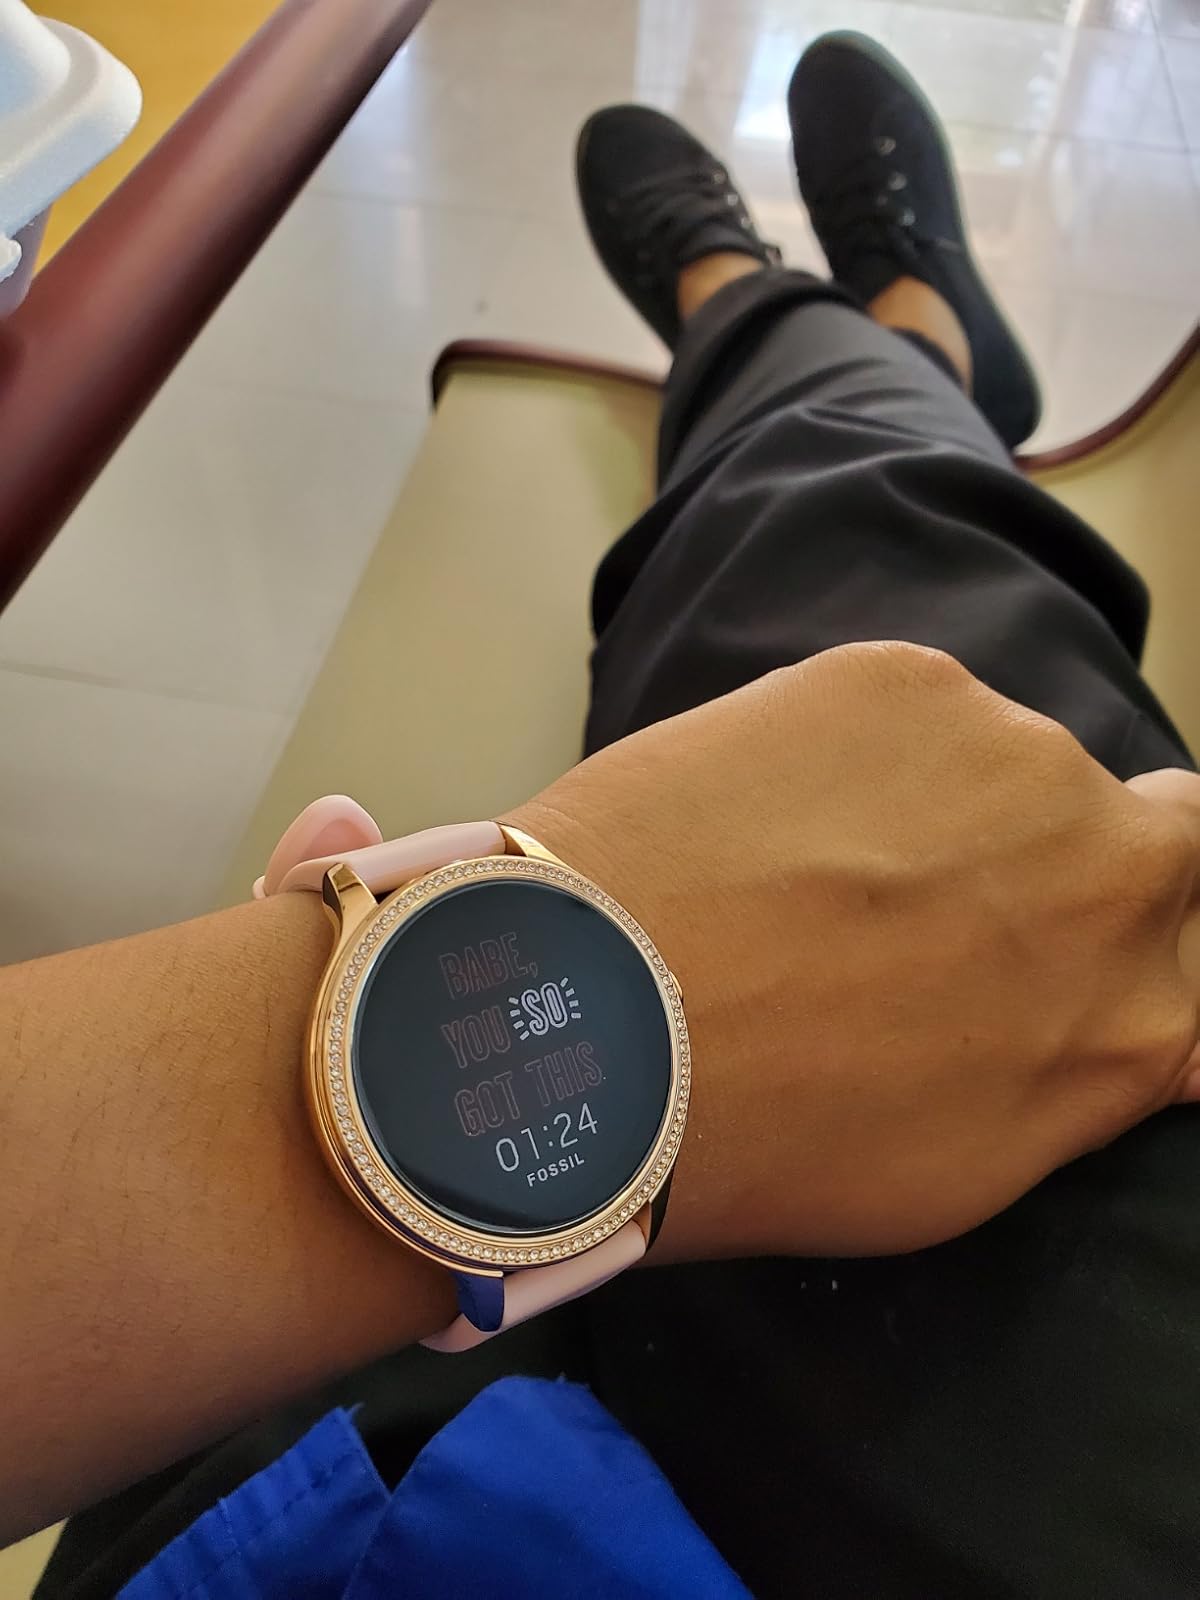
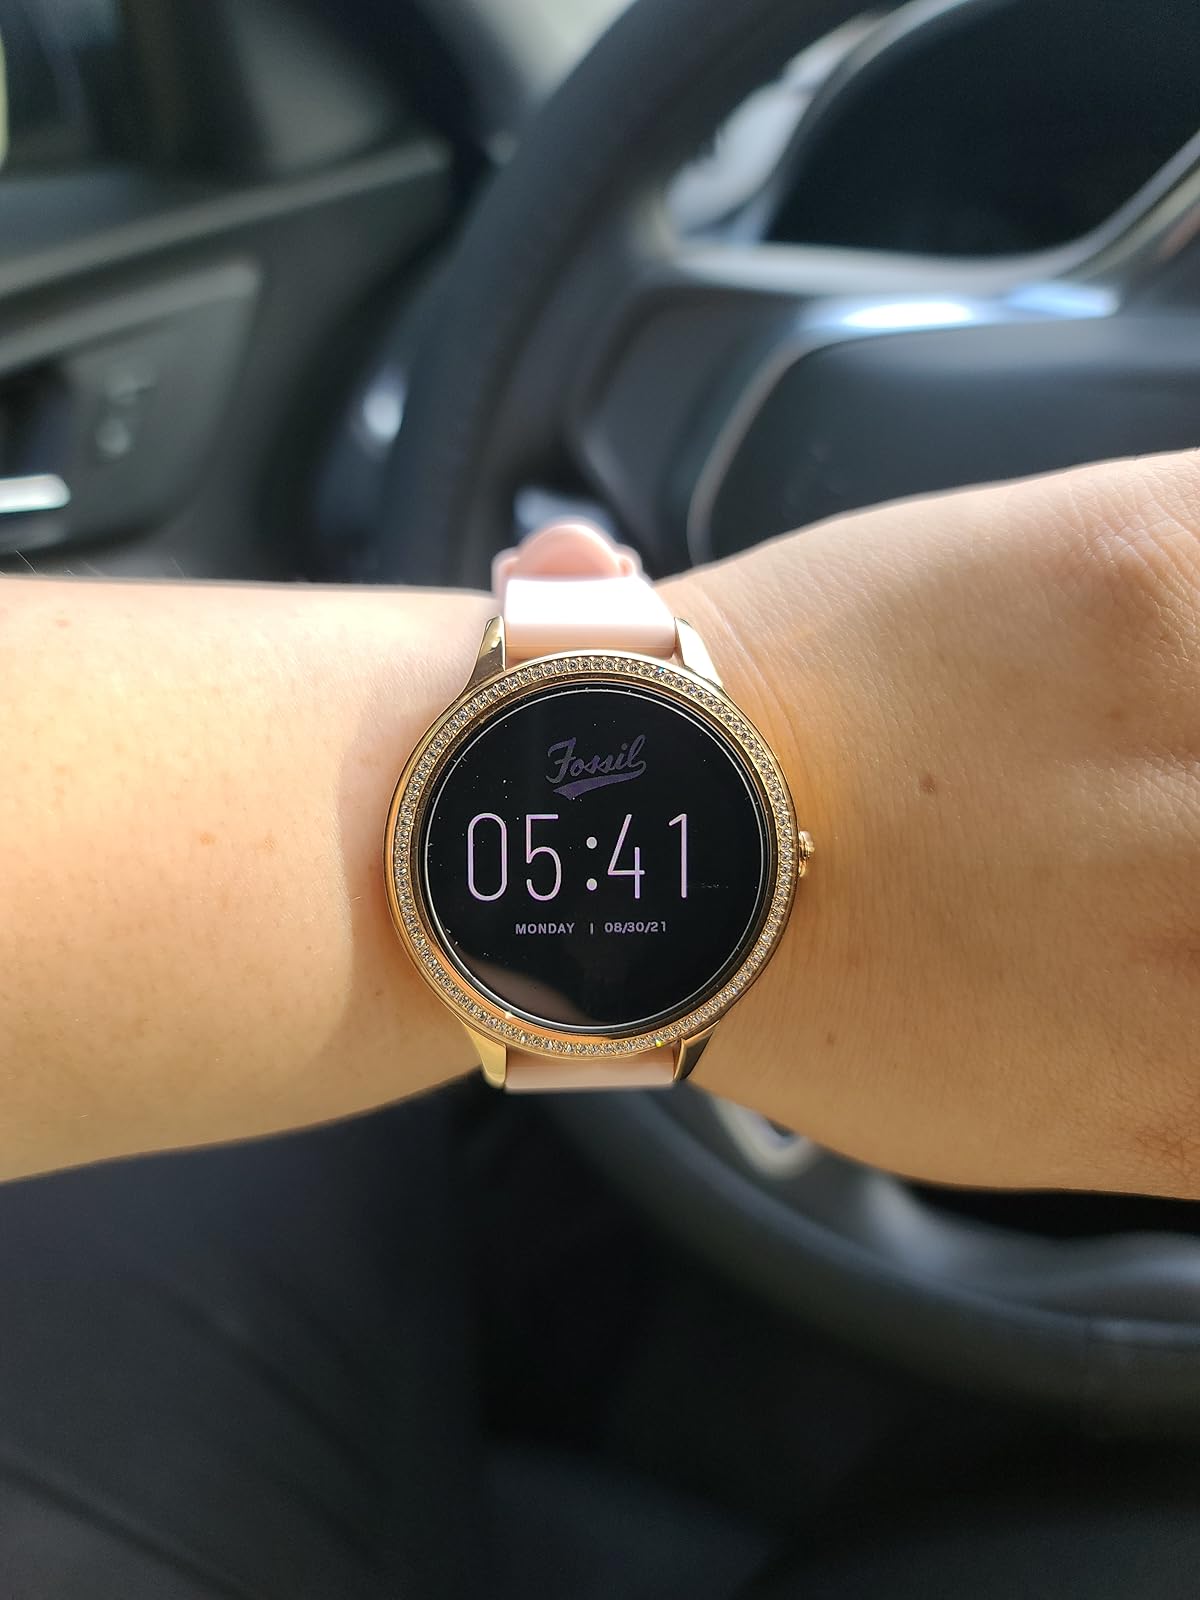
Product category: smartwatch
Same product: yes